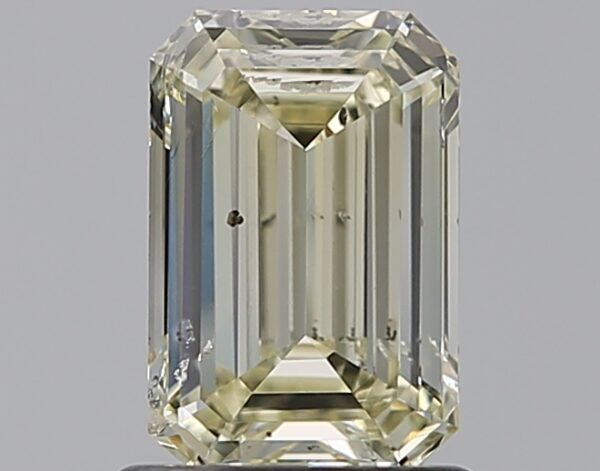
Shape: emerald
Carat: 1.03
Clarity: I1
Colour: O-P
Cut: EX
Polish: EX
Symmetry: VG
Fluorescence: ST
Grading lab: GIA
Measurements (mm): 7.31 x 4.85 x 2.87